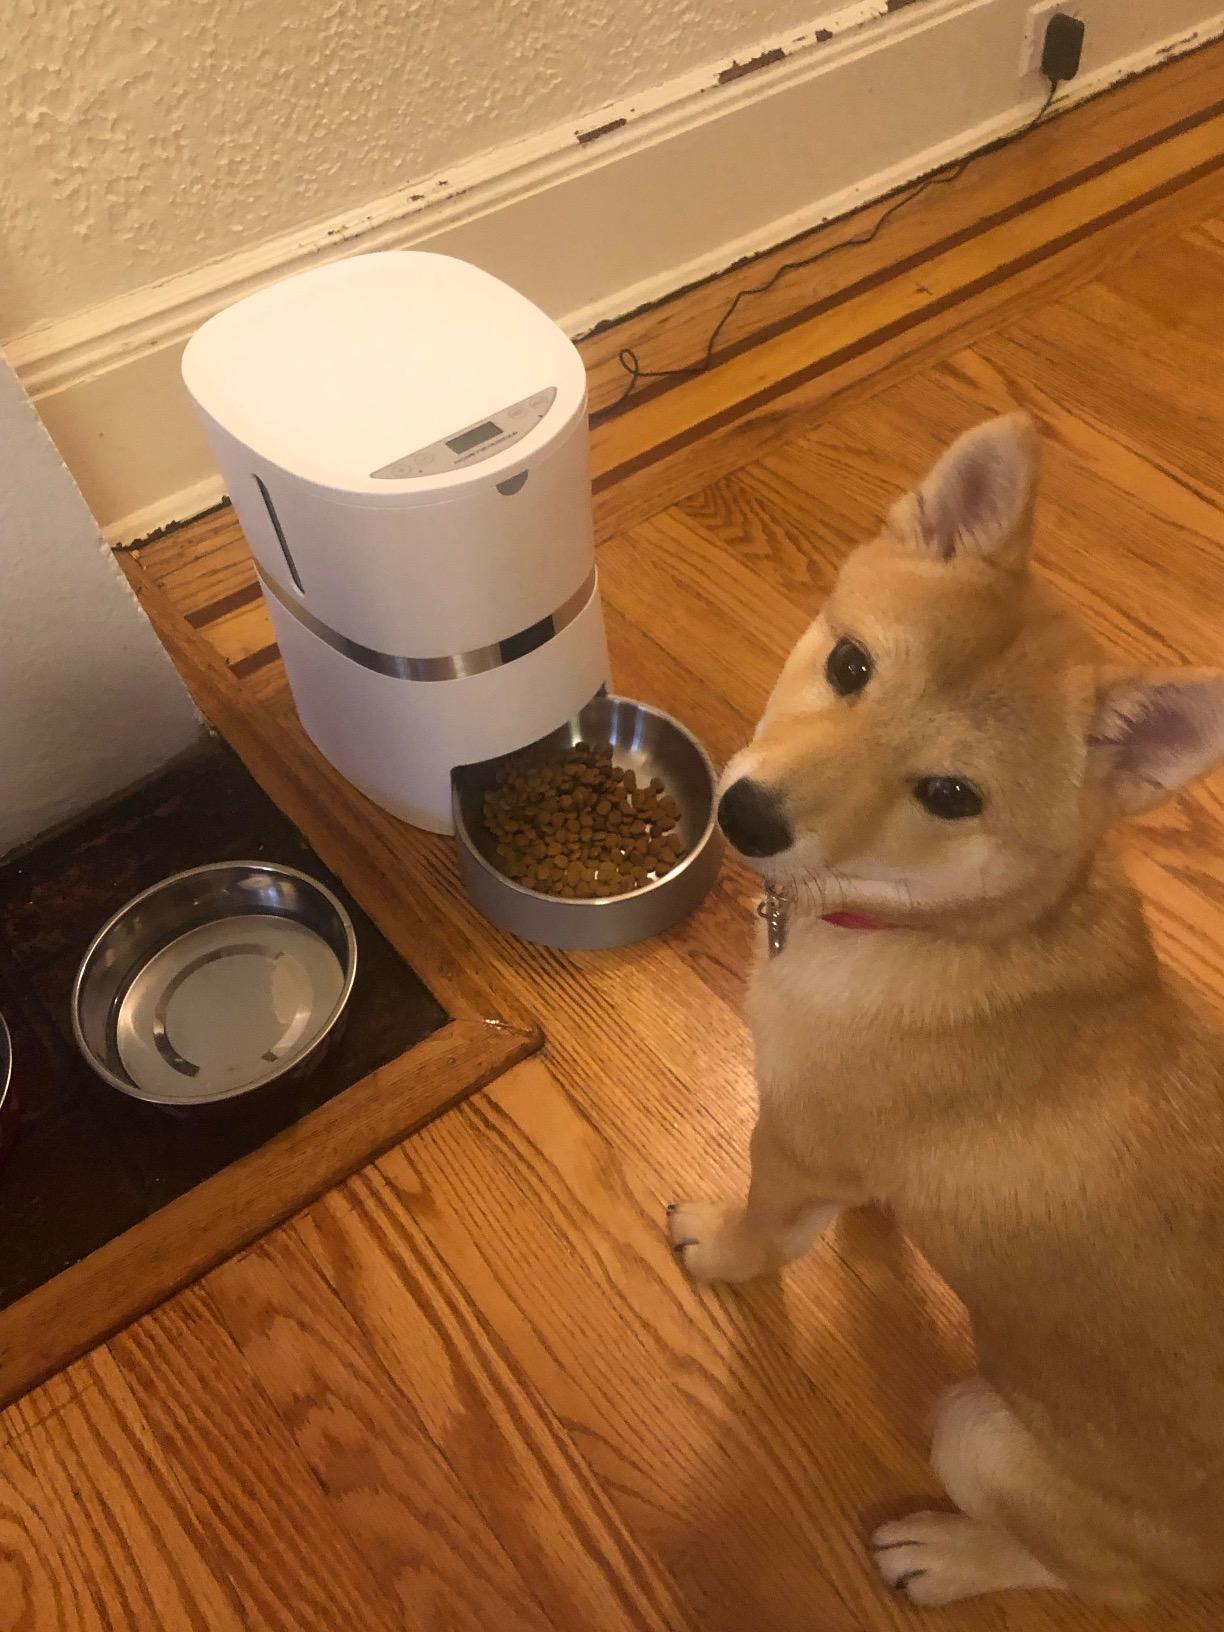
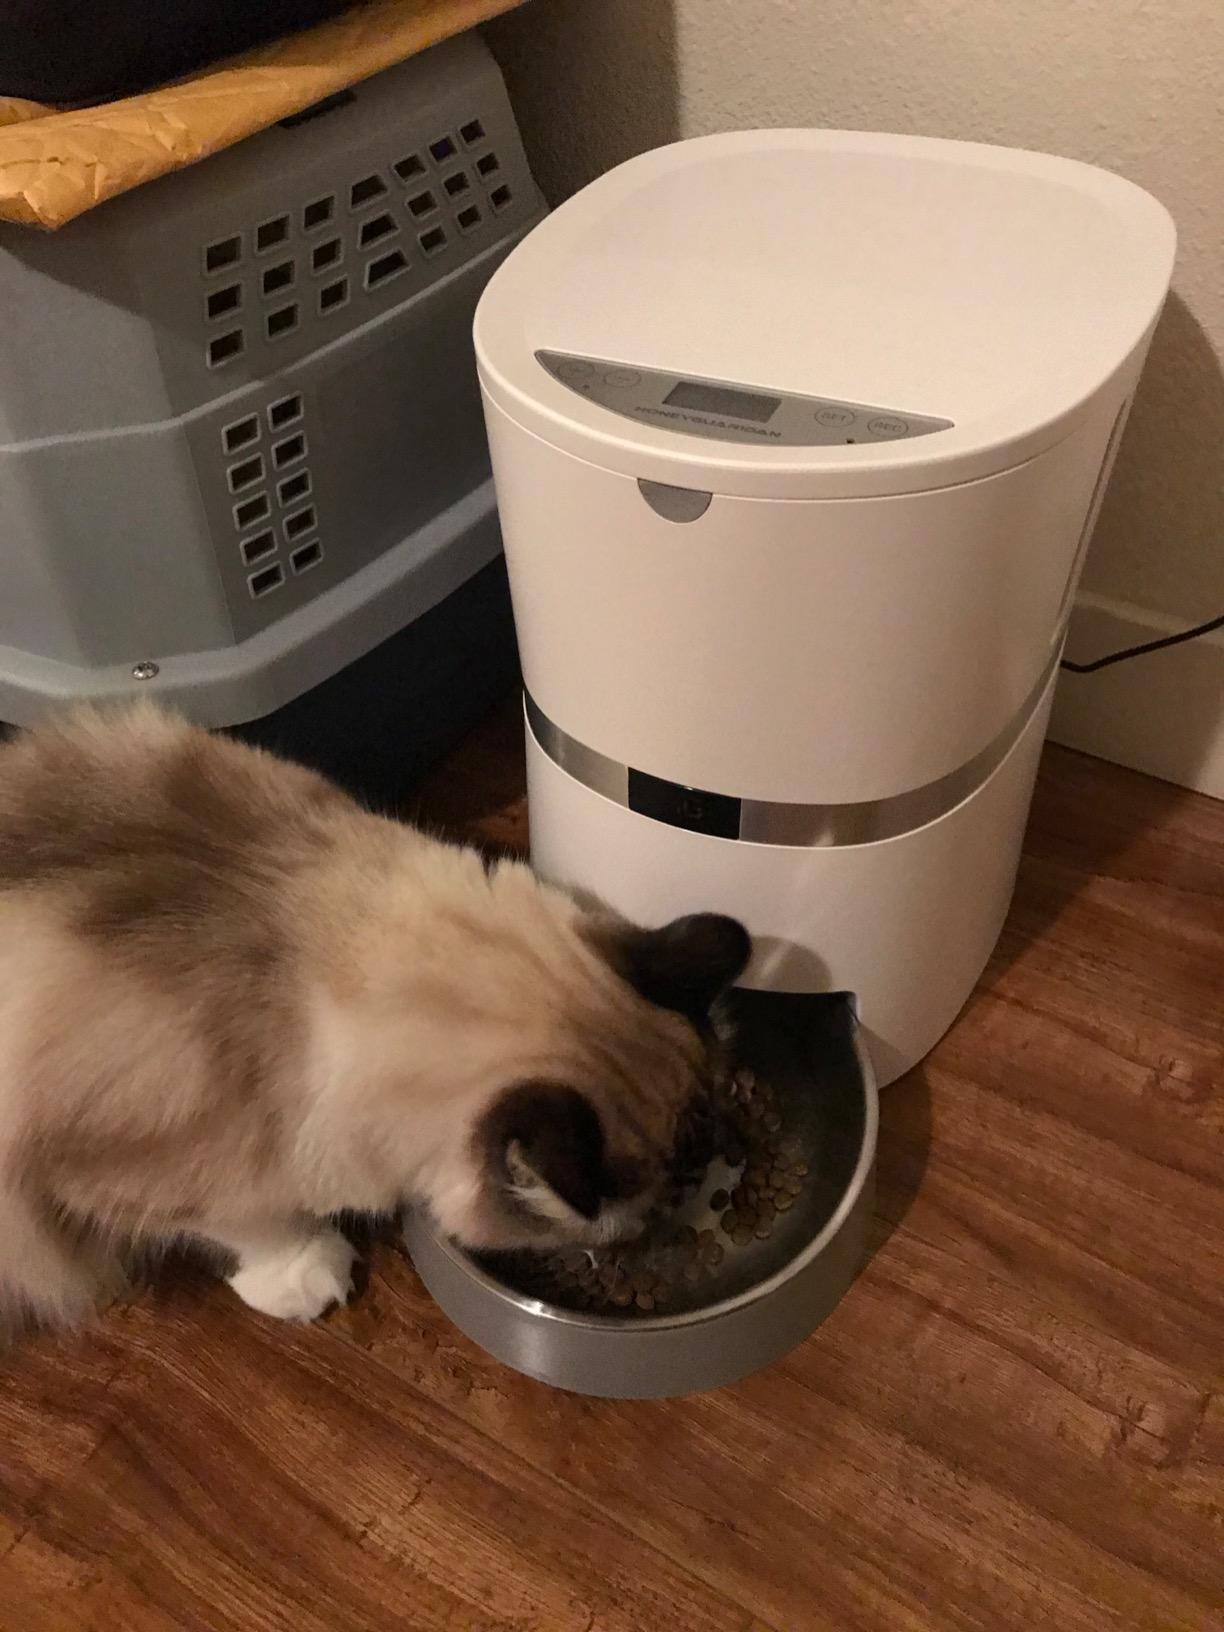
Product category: items_feeder
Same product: yes